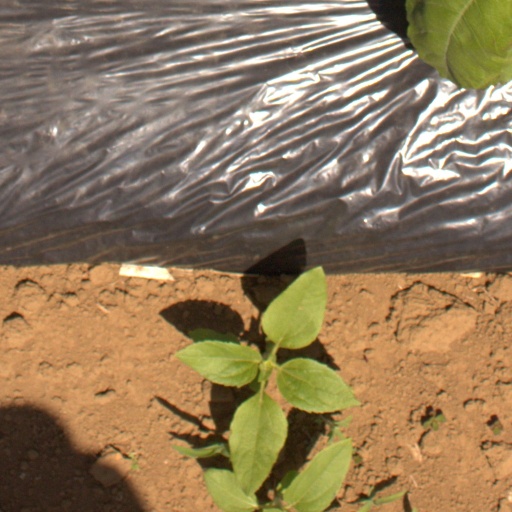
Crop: Jerusalem artichoke